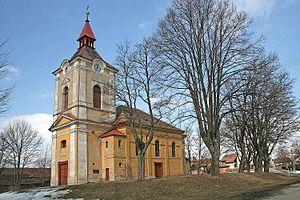
Jeníkovice est une commune du district et de la région de Hradec Králové, en République tchèque. Sa population s'élevait à 471 habitants en 2017.